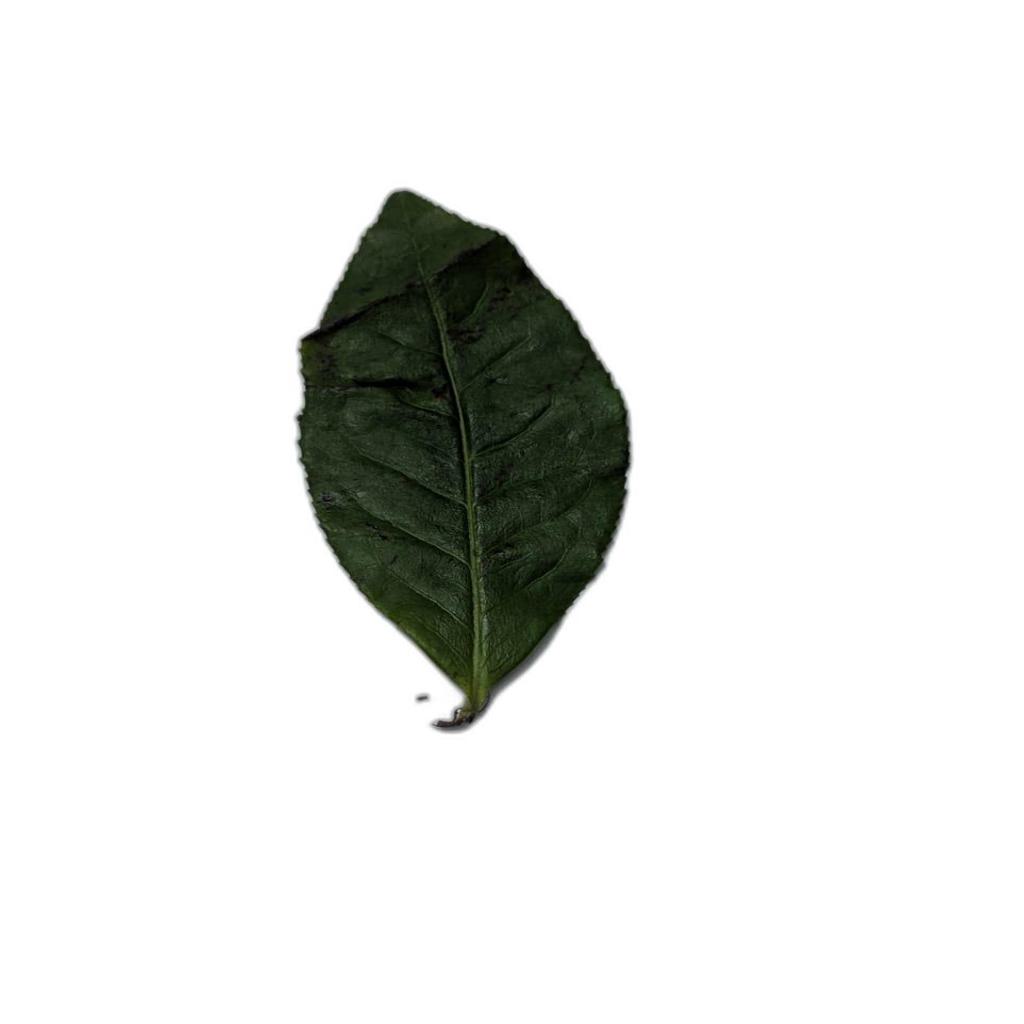
Label: Healthy